East Main Street–Douglass Heights Historic District

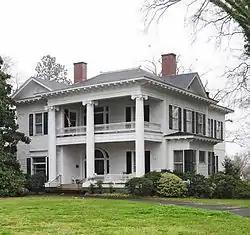
Steadman–Nicholson House, East Main Street–Douglas Heights Historic District, March 2012

East Main Street–Douglass Heights Historic District is a national historic district located at Union, Union County, South Carolina. The district encompasses 55 contributing buildings in a primarily residential section of Union. The houses were built between about 1823 to 1940, and are in a variety of popular architectural styles include Neo-Classical, Queen Anne, and Colonial Revival. Notable dwellings include the Steadman-Nicholson House, Laurens G. Young House, and William H. Wallace House. Located in the district is the separately listed Union High School-Main Street Grammar School.